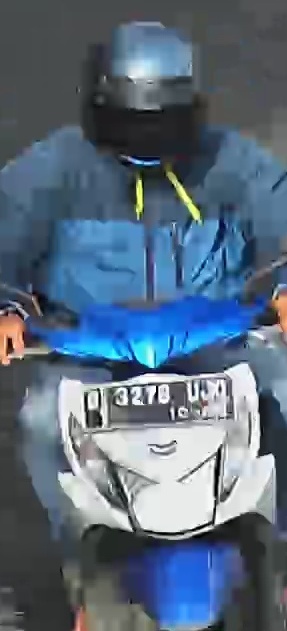
person-with-helmet: 1
person-without-helmet: 0